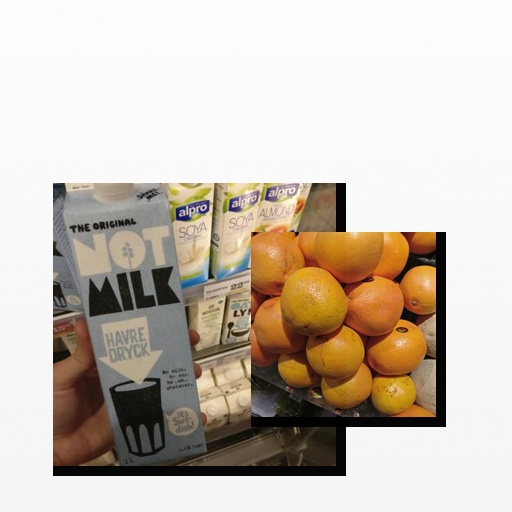
Food items: red_grapefruit, oat_milk